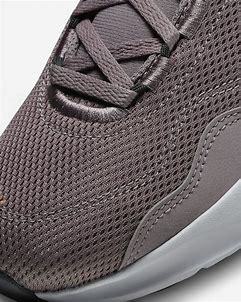
Brand: Nike
Model: Legend Essential 3 Next Nature